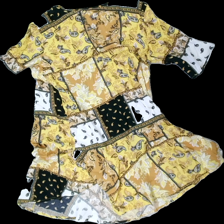
View: front
Type: Dress
Category: Ladies
Brand: Maison Martin Margiela
Colors: Yellow, White, Black, Multicolor
Material: 100% viscose
Pattern: Other
Cut: Regular, C-collar
Size: L
Season: Summer
Price range: 50-100
Recommended usage: Reuse